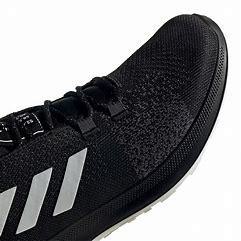
Brand: Adidas
Model: Sensebounce